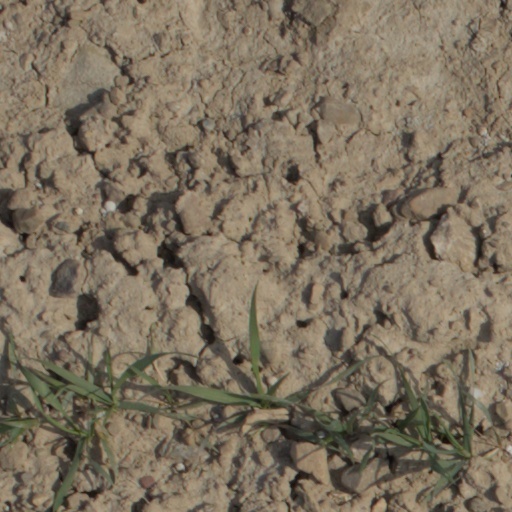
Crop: wheat